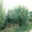
Label: willow_tree